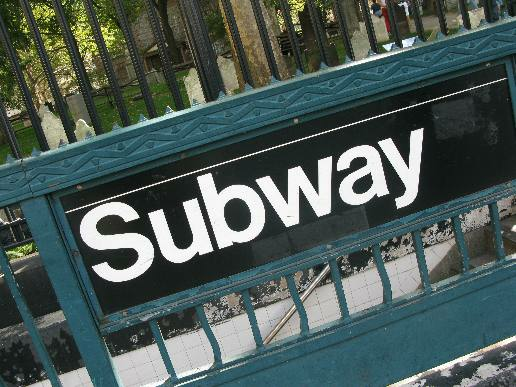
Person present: No